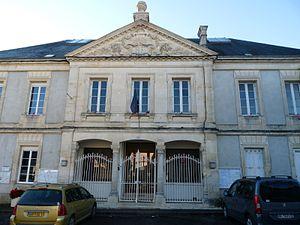
Mairie de Cercoux, Charente-Maritime, France
Cercoux est une commune du Sud-Ouest de la France située dans le département de la Charente-Maritime.